Didymium

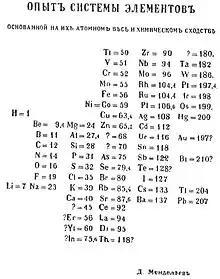
Didymium ("Di = 95") in the first edition of Dmitri Mendeleev's periodic table

Didymium is a mixture of the elements praseodymium and neodymium. It is used in safety glasses for glassblowing and blacksmithing and filter lenses for flame testing, especially with a gas (propane)-powered forge, where it provides a filter that selectively blocks the yellowish light at 589 nm emitted by the hot sodium in the glass without having a detrimental effect on general vision, unlike dark welder's glasses and cobalt glasses. The usefulness of didymium glass for eye protection of this sort was discovered by Sir William Crookes.